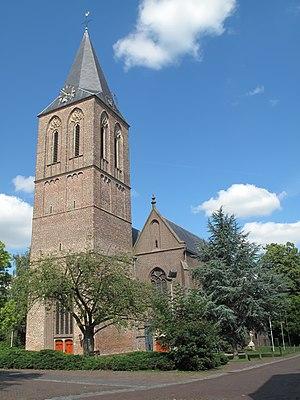
Zeddam est un village situé dans la commune néerlandaise de Montferland, dans la province de Gueldre.